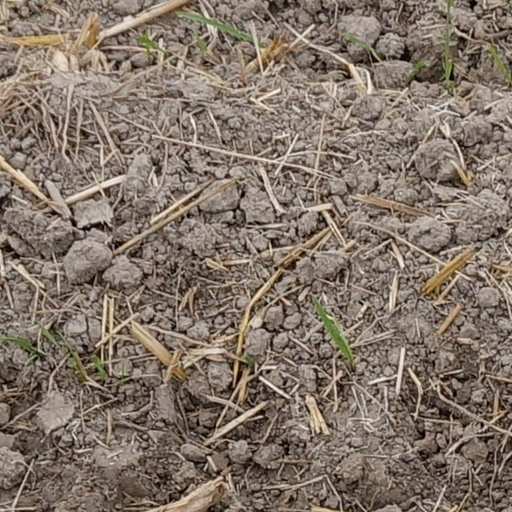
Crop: wheat